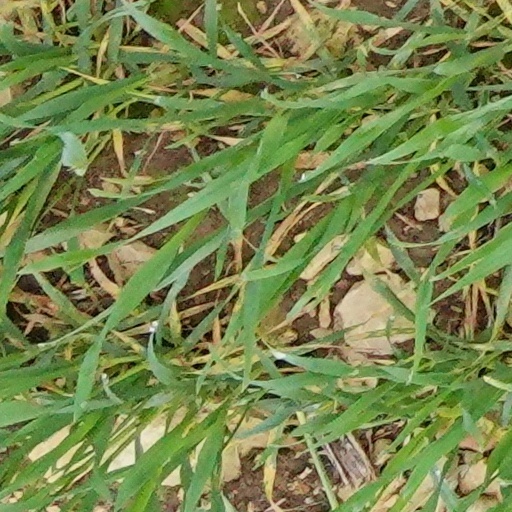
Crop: wheat